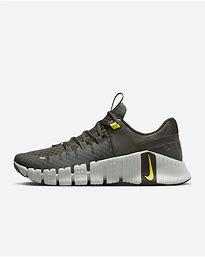
Brand: Nike
Model: Free Metcon 5